O. B. Clarence

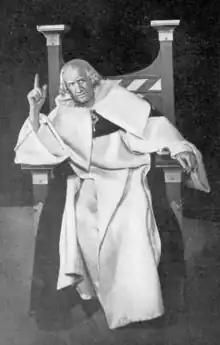
seated man with white hair in medieval ecclesiastical costume

At the Everyman in May 1922 he played William in Bernard Shaw's "You Never Can Tell", subsequently playing the same part in Zurich and Geneva, and in 1924 he played one of the roles most closely identified with him: the Inquisitor in Shaw's "Saint Joan". "The Times" said of his performance: